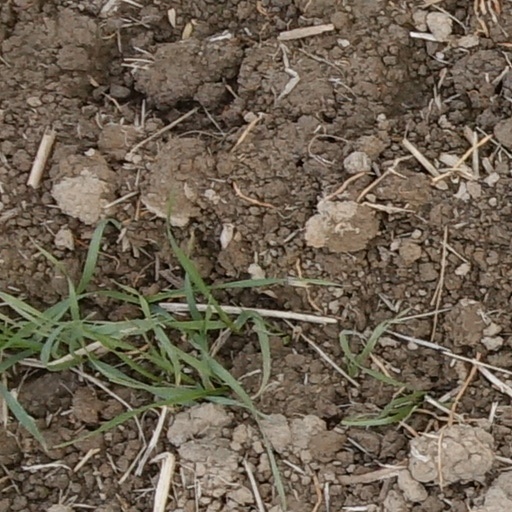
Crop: wheat